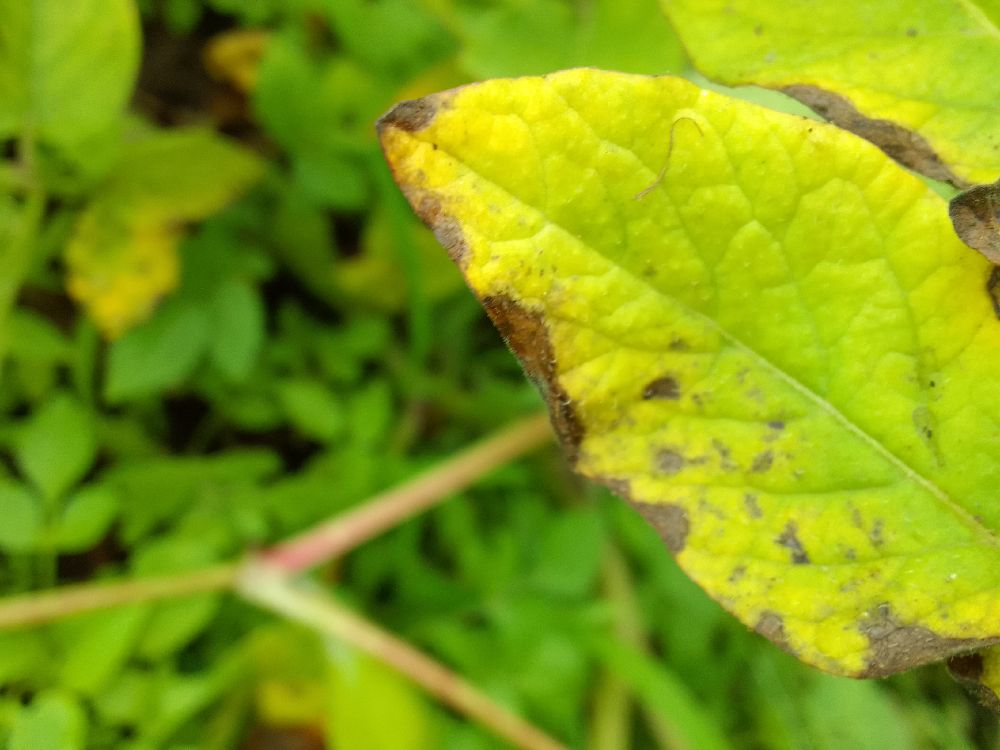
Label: Early blight